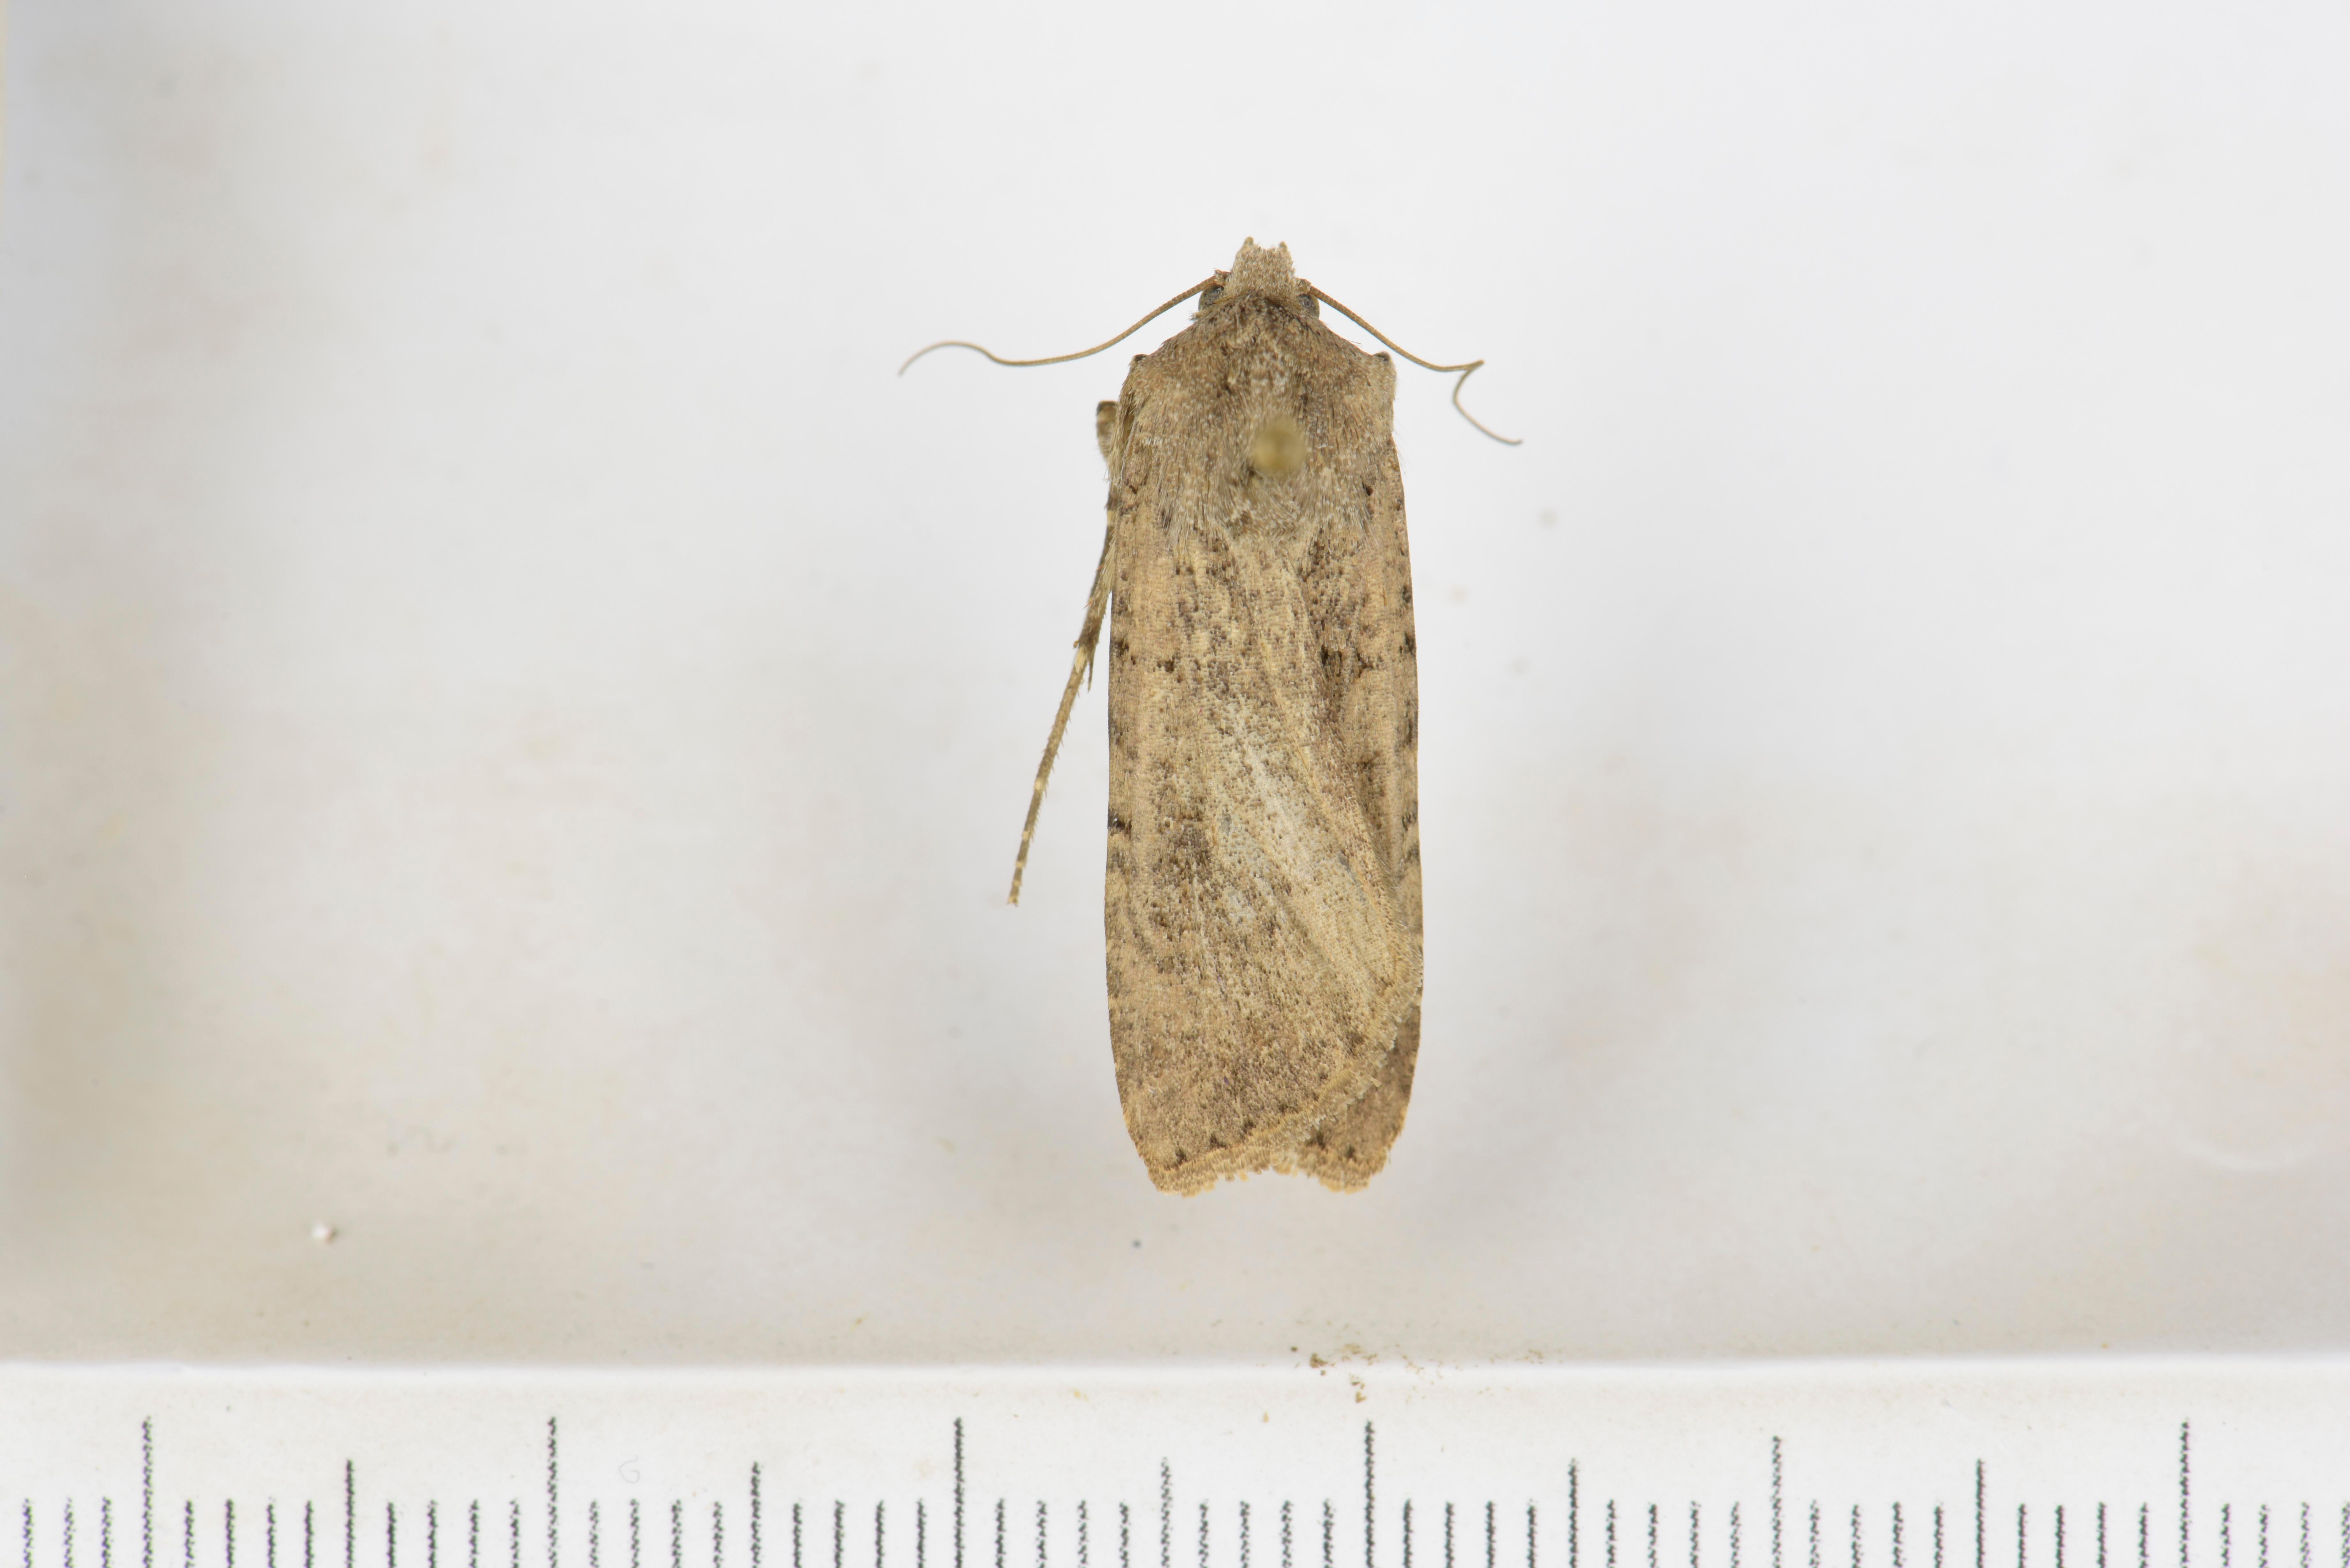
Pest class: cutworms